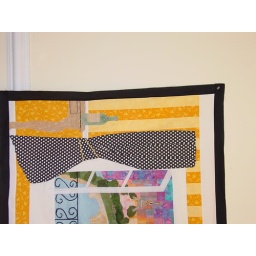
added a green wine bottle in honor of St. Patrick's Day